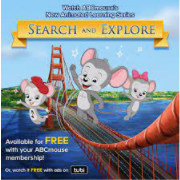
Portrait style: Cartoon Portrait